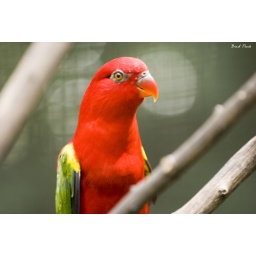
Free flying birds in the park